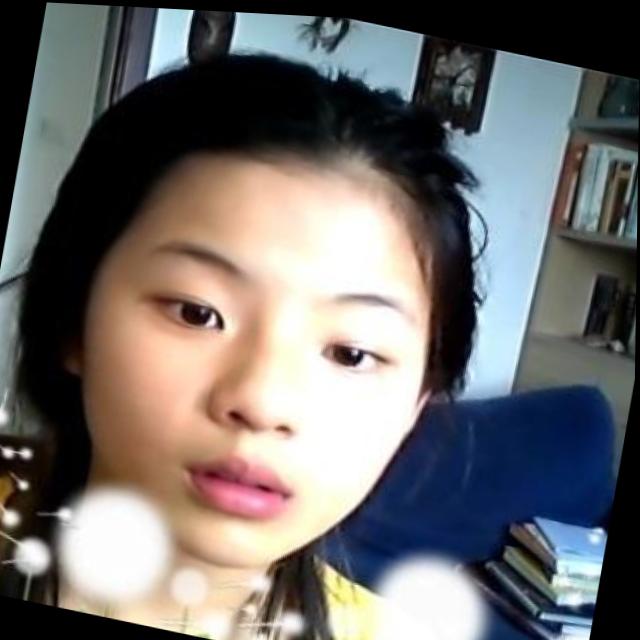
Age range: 0-12